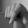
ASL letter: Q